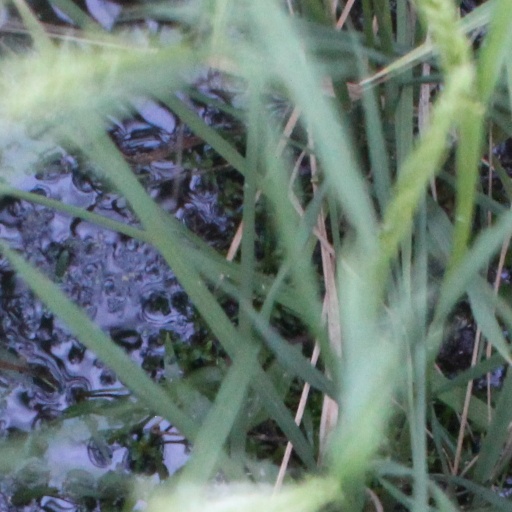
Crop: rice